Barrio París-Londres

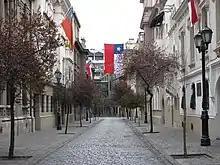
París street.

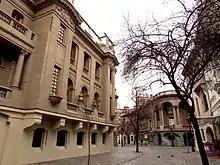
Londres street.

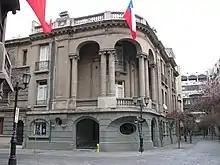
Headquarters of the Radical Party of Chile.

Barrio París-Londres is a barrio located in Santiago, Chile. The neighborhood intersects at Calle Londres and Calle París, located behind the San Francisco Church, in its former orchard. Barrio París-Londres features shops, hostels, hotels and cobble stone streets with renovated mansions, reminiscent of the Latin Quarter in Paris, France. The barrio was developed in 1923 by a group of architects, and consists of only two streets. The building at Calle Londres 38/40 is a former jail and torture facility, used during the Pinochet regime. Tiles in front of the building depict the names of former political prisoners who were held there.